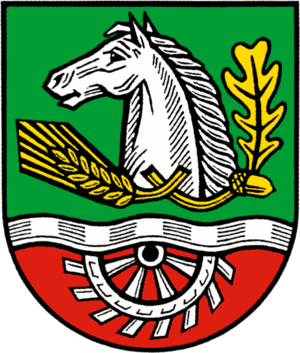
Steinhorst (Niedersachsen)
Coat of arms of Steinhorst
Steinhorst er en kommune i Landkreis Gifhorn i den tyske delstat Niedersachsen. Den ligger i den vestlige del af amtet Hankensbüttel.